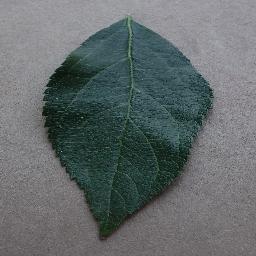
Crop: apple
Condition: healthy